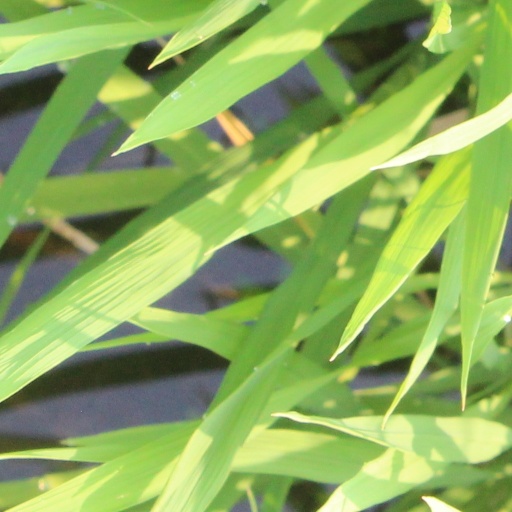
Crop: rice